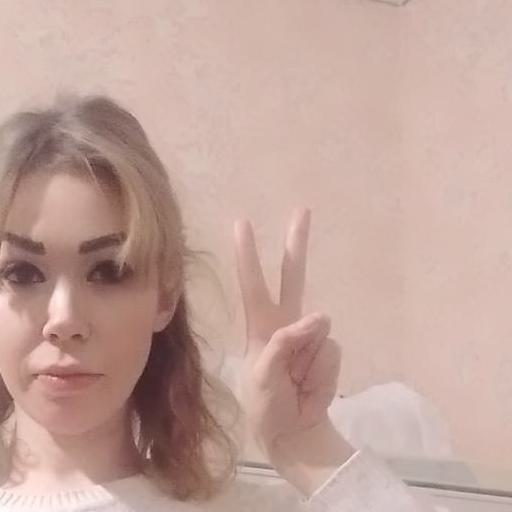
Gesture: peace